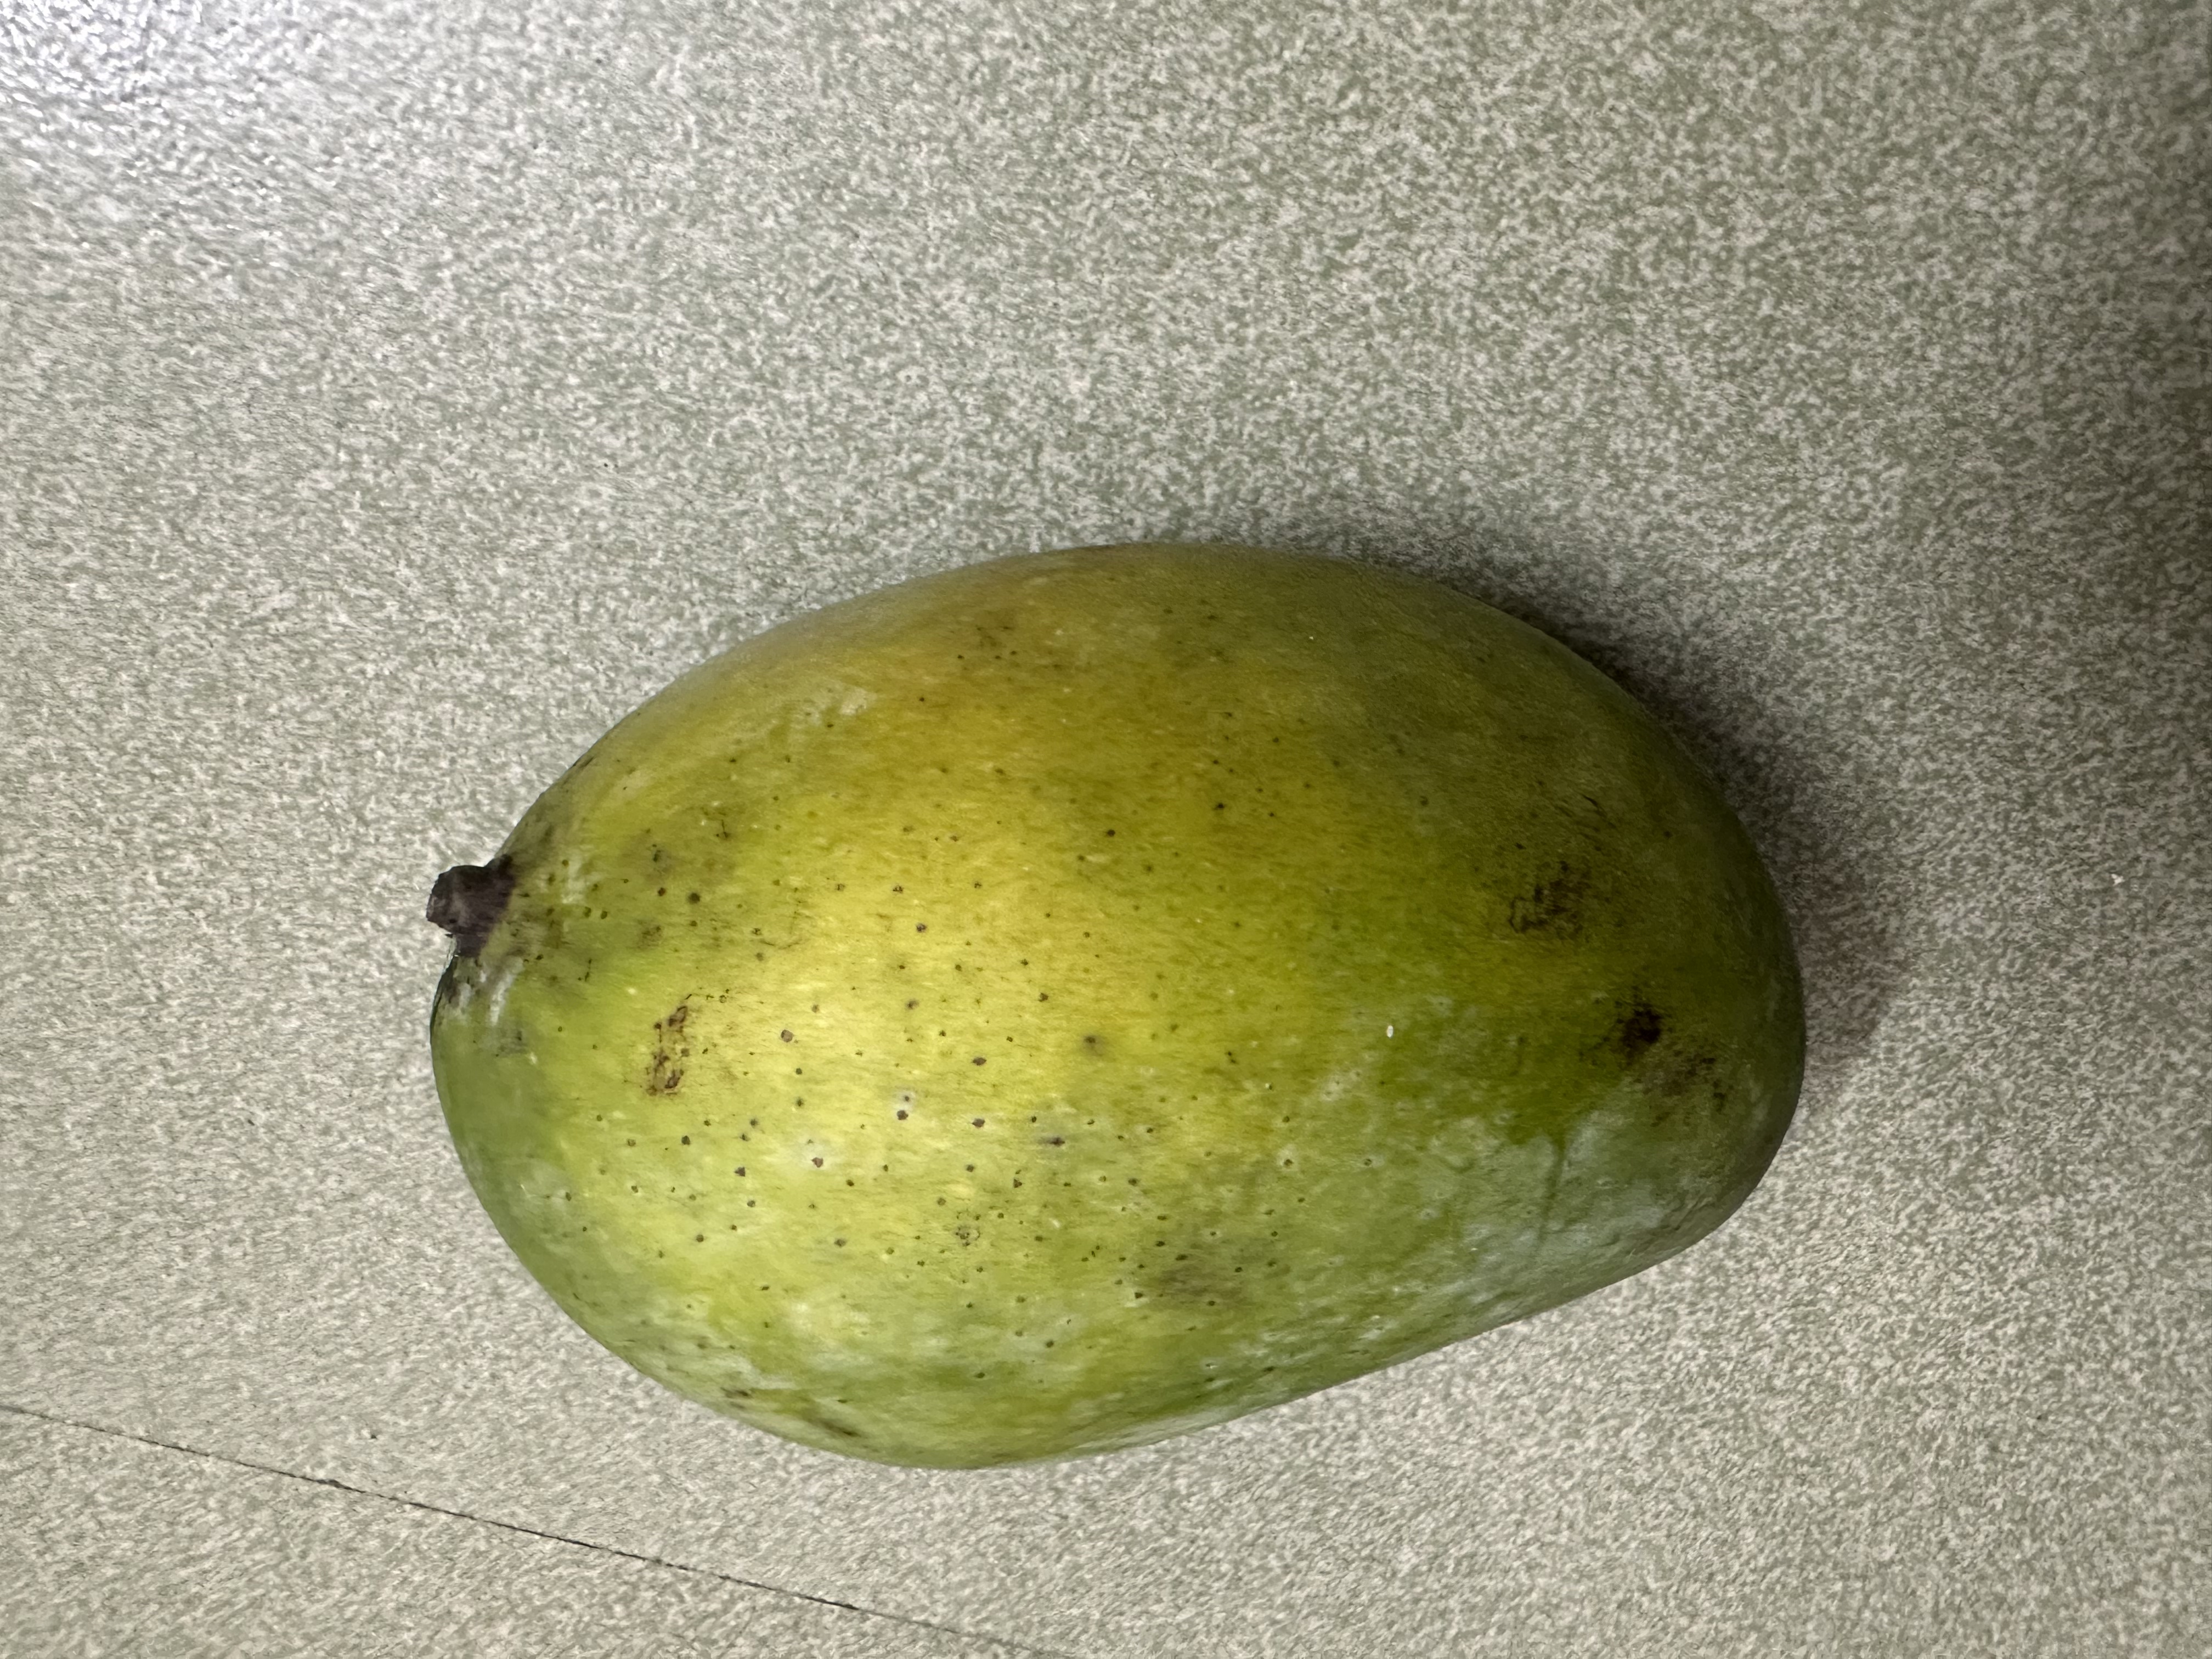
Mango variety: Fazlee